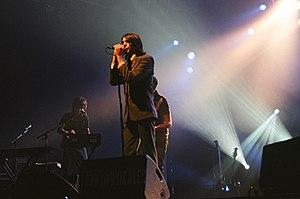
HushPuppies est un groupe de rock indépendant français, originaire de Paris. Le groupe compte un total de trois albums studio, The Trap, Silence Is Golden, et The Bipolar Drift.